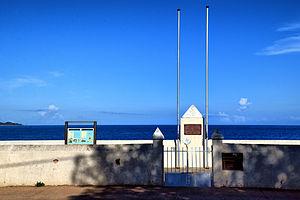
Le golfe de Saint-Florent est un golfe de la mer Méditerranée qui se situe en Corse, France.
La nécropole nationale des Tabors est un cimetière militaire de la Seconde Guerre mondiale, situé sur le territoire de la commune de Saint-Florent, dans le département de Haute-Corse.
En France, une nécropole nationale est un cimetière militaire appartenant à l’État français.